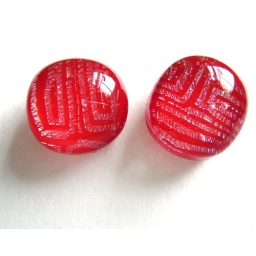
delicious red fused glass studs made by ME!